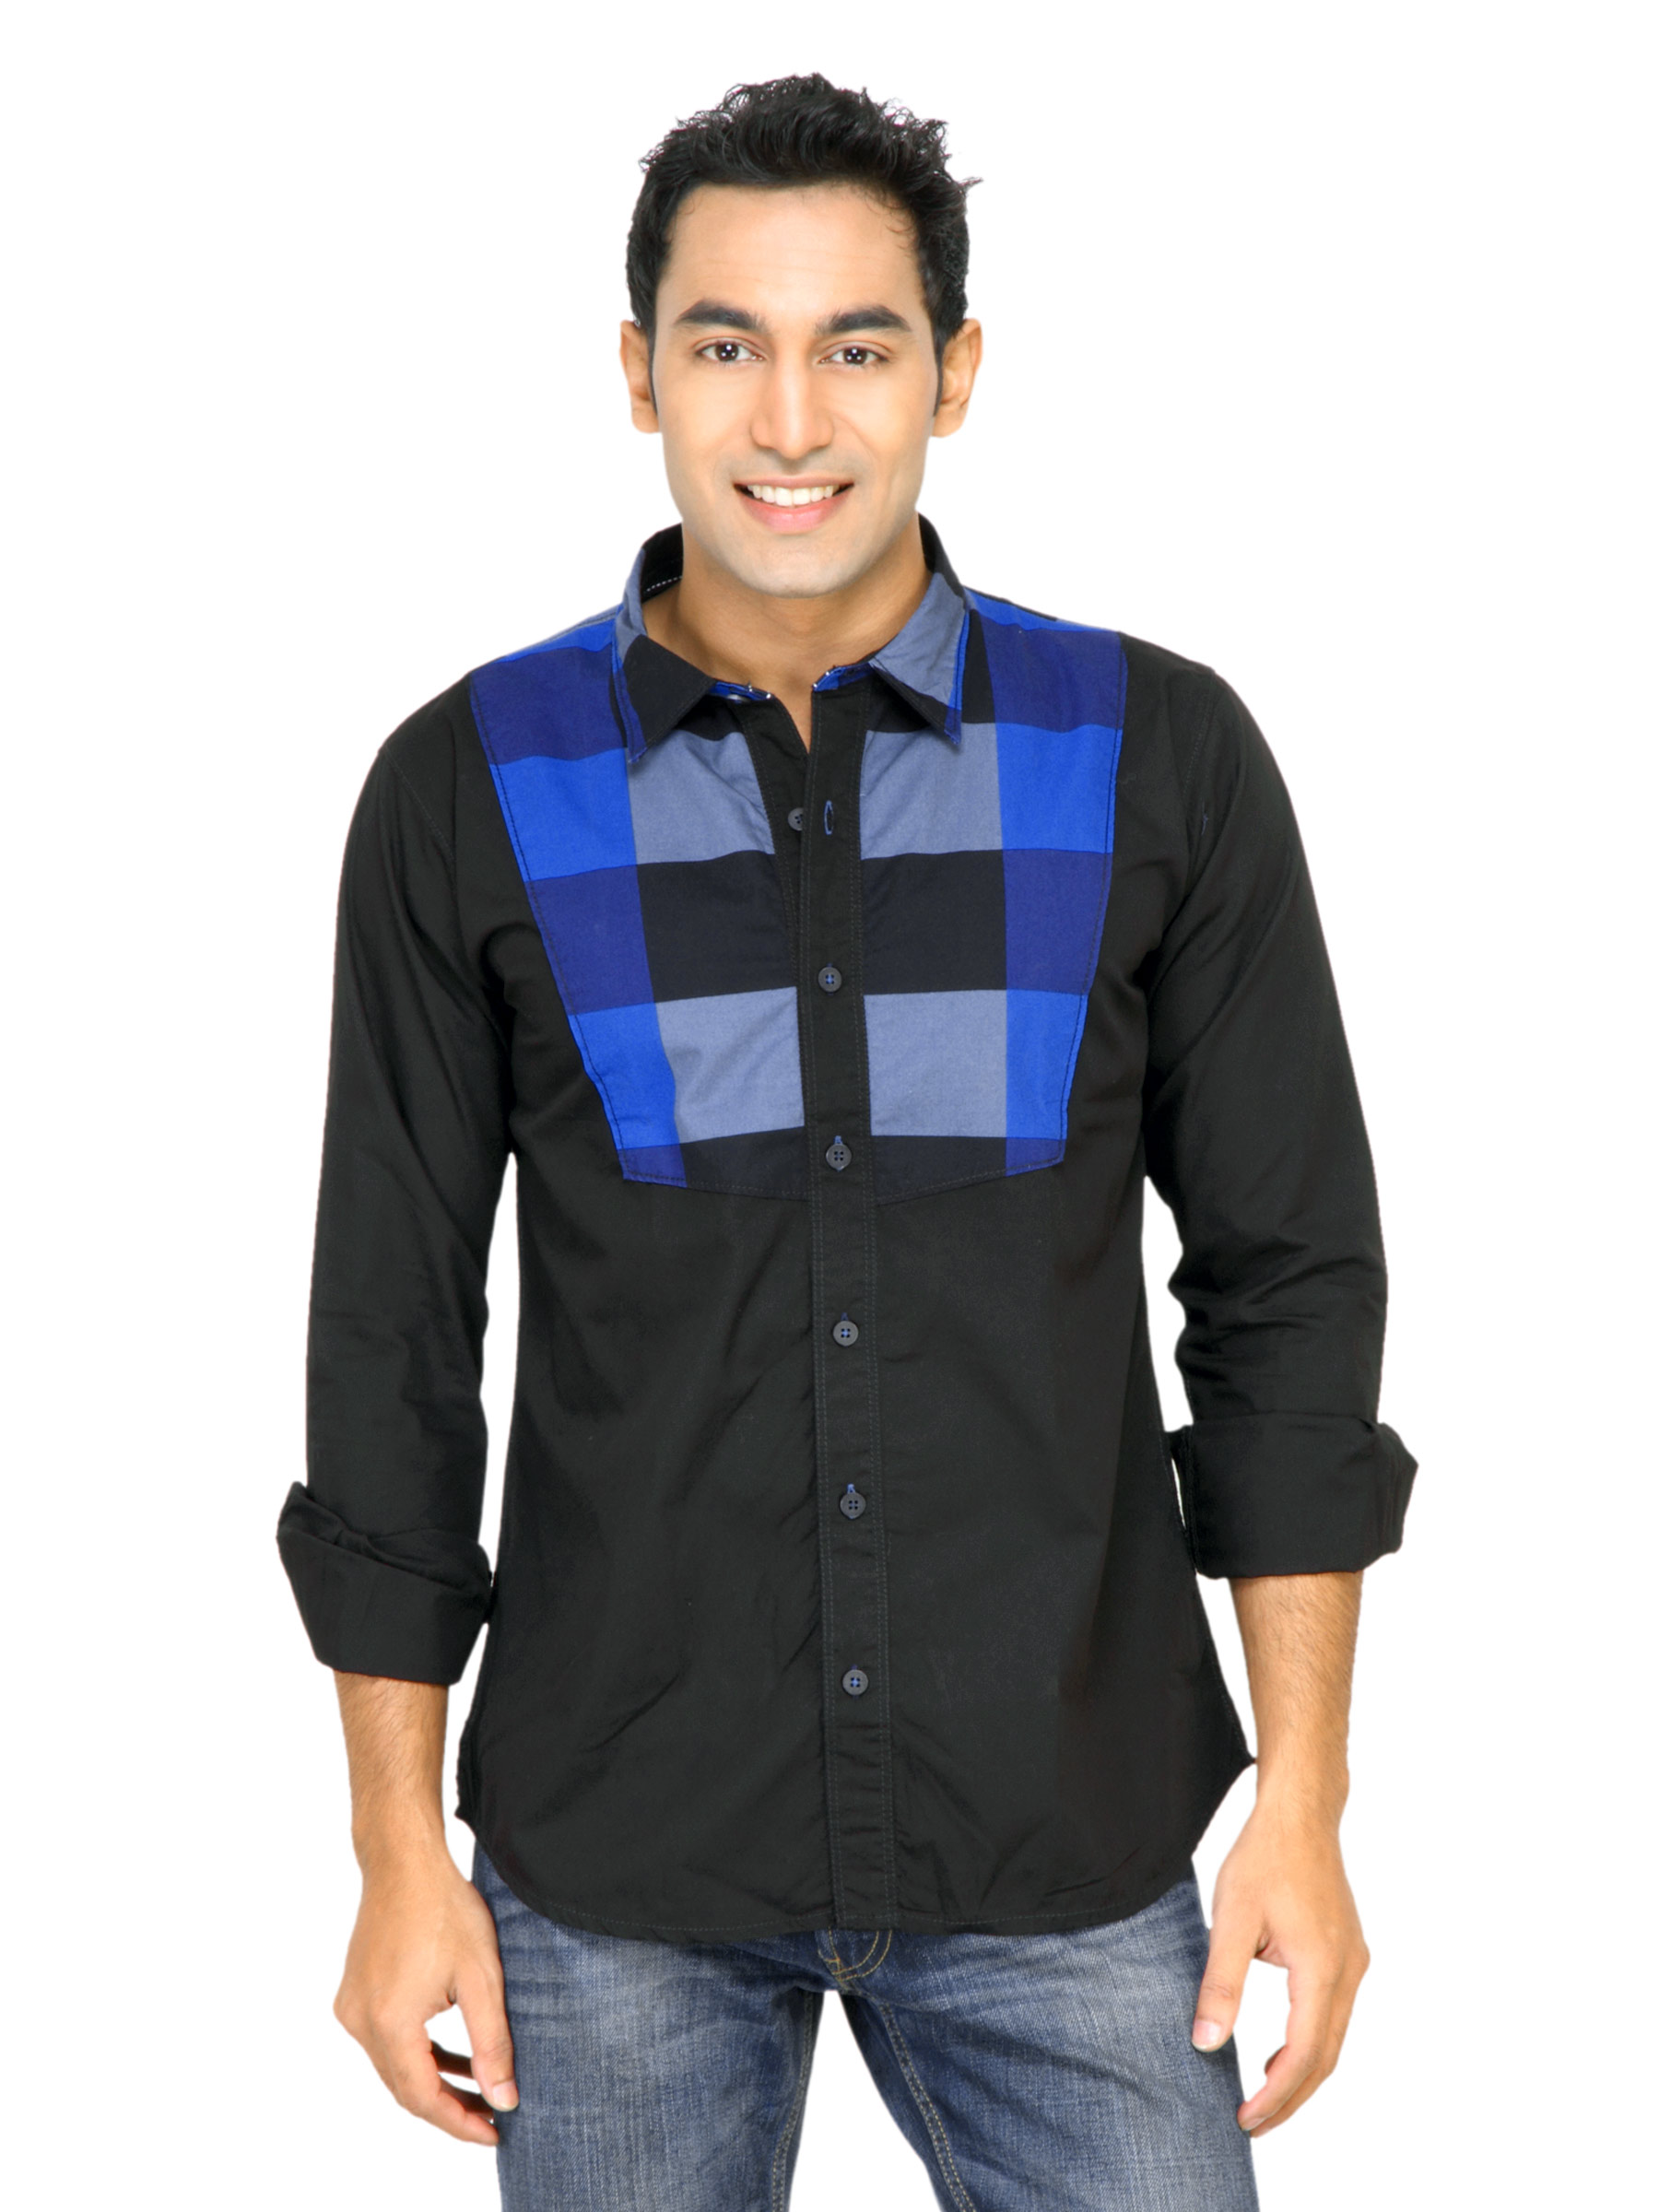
Probase Men Bold Check Black Shirts
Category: Apparel / Topwear / Shirts
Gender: Men
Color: Black
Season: Fall 2011
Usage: Casual